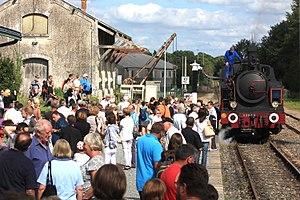
La gare des Herbiers est une gare ferroviaire française de la ligne de Vouvant - Cezais à Saint-Christophe-du-Bois, située sur le territoire de la commune des Herbiers, dans le département de Vendée, en région Pays de la Loire.